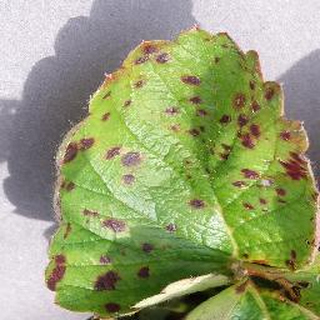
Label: strawberry_leaf_scorch